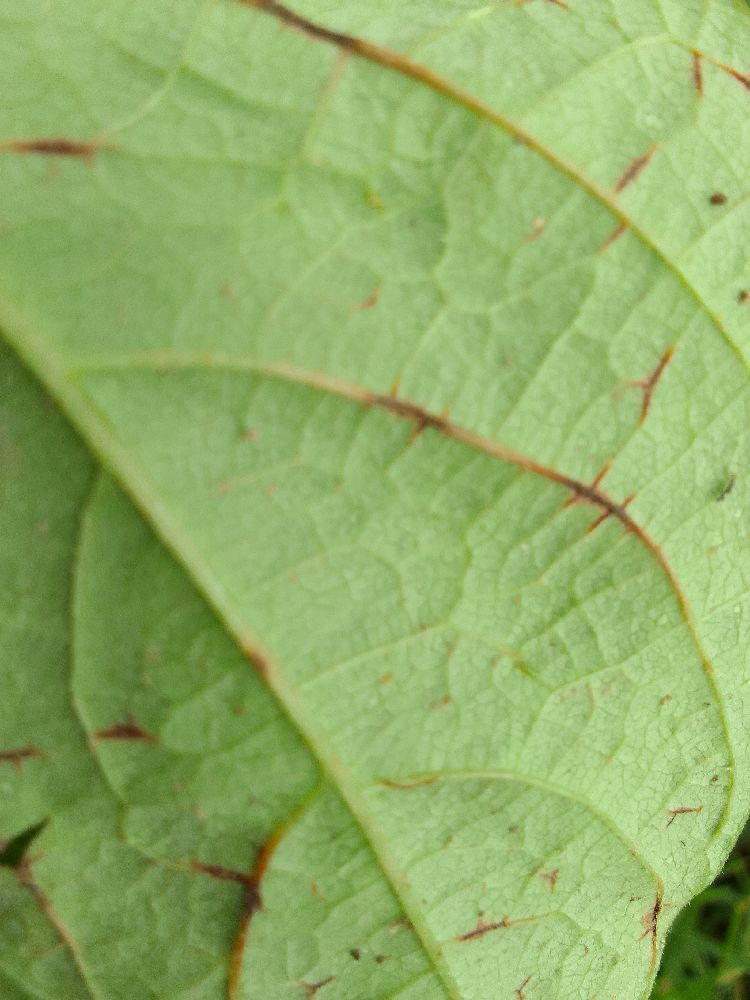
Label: anthracnose